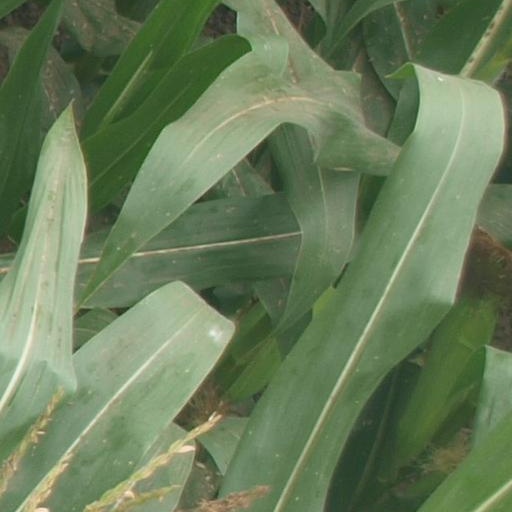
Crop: maize; corn